Hanriot LH.10

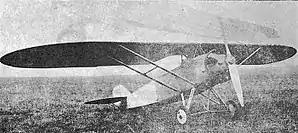
LH.10

The Lorraine-Hanriot LH.10 was a family of training monoplanes built in France in the early 1930s, the most widely produced and well-known member of which was the LH.16, later known simply as the Hanriot H.16. It was a conventional parasol-wing monoplane with fixed tailskid undercarriage, the main units of which were mounted on outriggers attached to the wing struts. The pilot and instructor sat in tandem open cockpits.